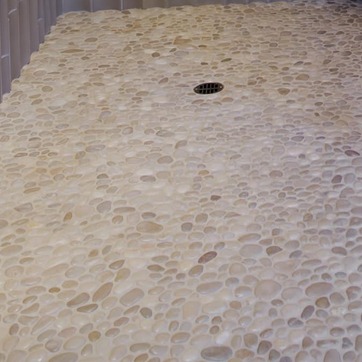
Material: stone